Battle of Los Angeles (2007)

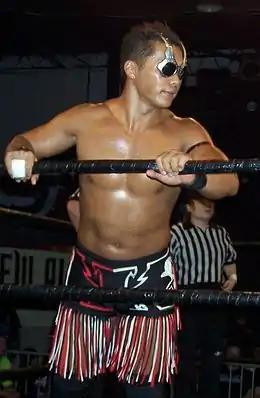
The 2007 tournament winner Cima

Battle of Los Angeles (2007) was the third Battle of Los Angeles professional wrestling tournament produced by Pro Wrestling Guerrilla (PWG). The event was held on August 31, September 1 and September 2, 2007 at the Burbank Armory in Burbank, California.